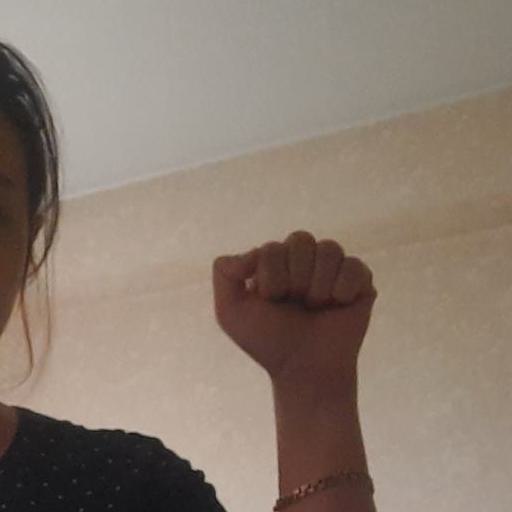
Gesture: fist